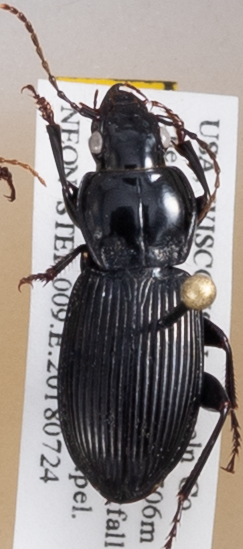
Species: Pterostichus novus
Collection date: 2018-07-24
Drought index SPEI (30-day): -0.71
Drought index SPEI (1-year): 0.17
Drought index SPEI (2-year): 2.09